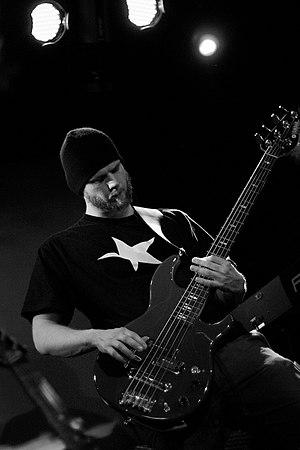
Gazpacho est un groupe d'art rock progressif et de rock néo-progressif norvégien, originaire d'Oslo. Formé en 1996, il comprend Jan-Henrik Ohme au chant, Jon-Arne Vilbo à la guitare et Thomas Andersen au clavier. Puis le groupe s'est étendu avec Mikael Krømer au violon, Lars Erik Asp à la batterie et Kristian Torp à la basse.